Aleph (pianist)

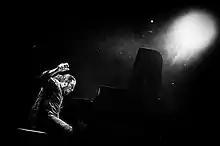
AlephDedication's Concert July 2013

At the age of 18, a friend introduced him to Elef Productions, a former Warner Music Group label. Right from the start, Michel Elefteriades saw his uniqueness and started working with him on a solo project.